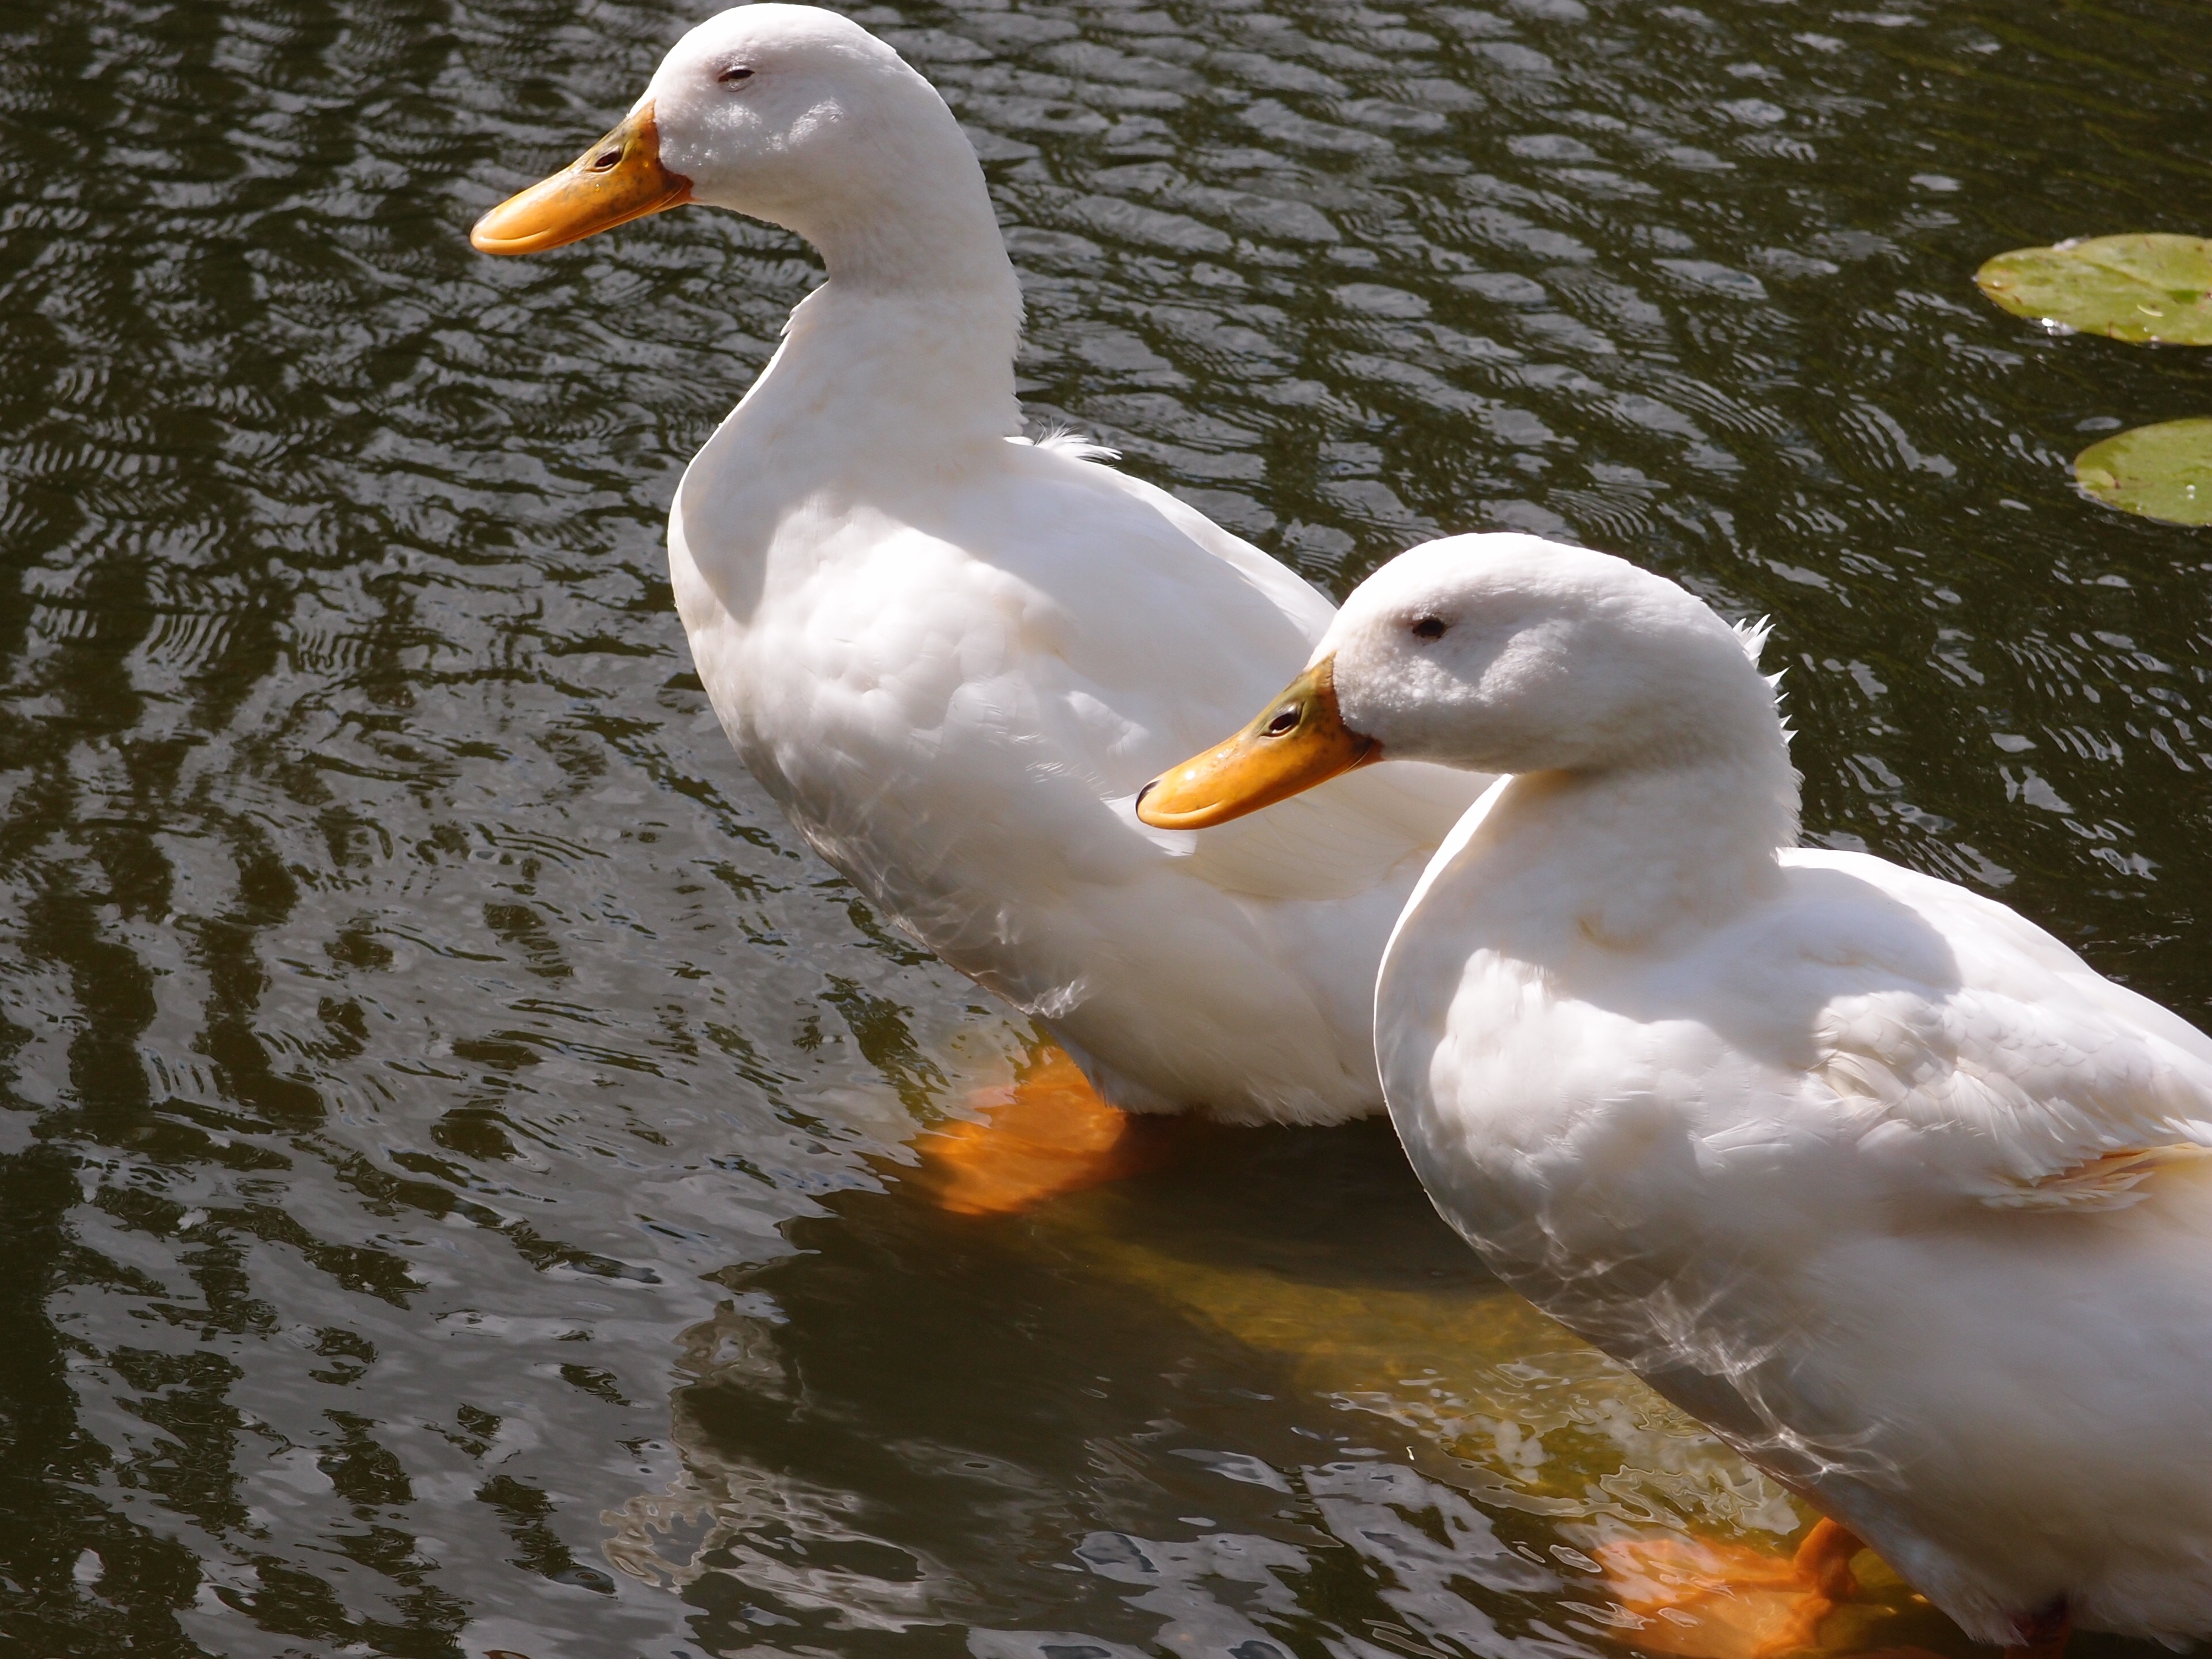
water, nature, bird, white, lake, animal, wildlife, beak, feather, fauna, duck, vertebrate, ducks, waterfowl, water bird, ducks geese and swans, burnby gardens, pocklington